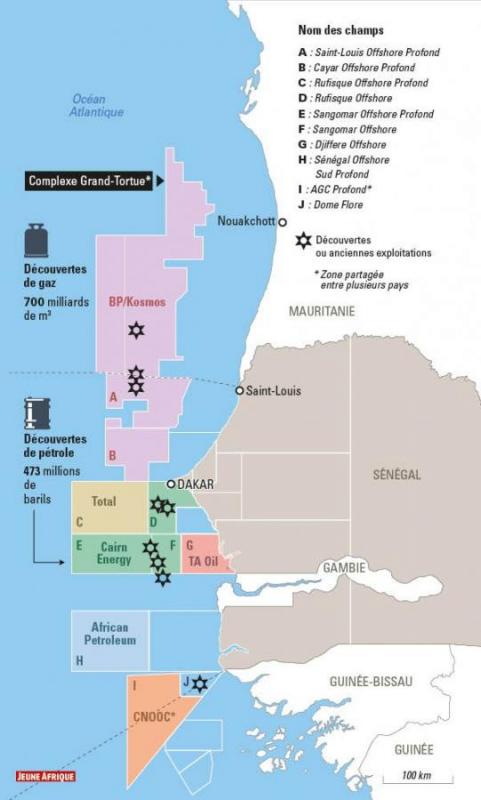
Lii de nataal la. Nataal bu def nataalu  réewu Senegaal. Nataal bi biir réewu Senegaal ak réew yi mu dendal. Gis naa ci nataalu réewu  Móritani, réewu Gàmbi. Ci biir Senegaal, Dakaar gis naa ka ci. Am na Yeneen dañ ko def ci "côté" bii féeteeg ndox mi. Def ci ay melokaanu mboq ak yeneeni melokaan.